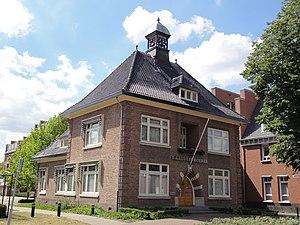
Boucle est une commune et un village des Pays-Bas de la province du Brabant-Septentrional.